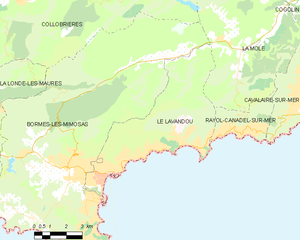
Carte des communes françaises Le Lavandou